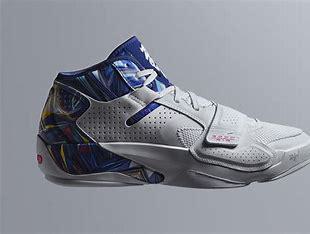
Brand: Jordan
Model: Zion 2